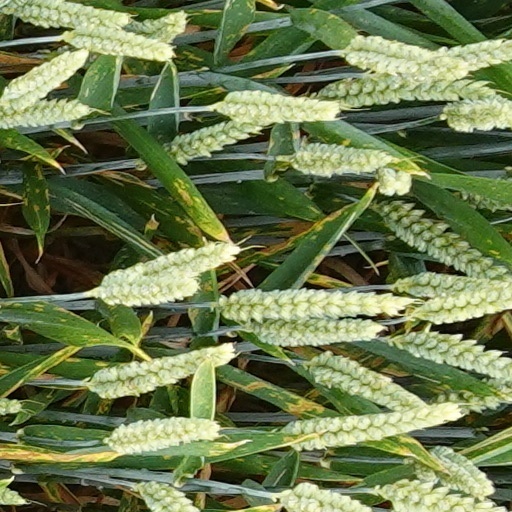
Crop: wheat